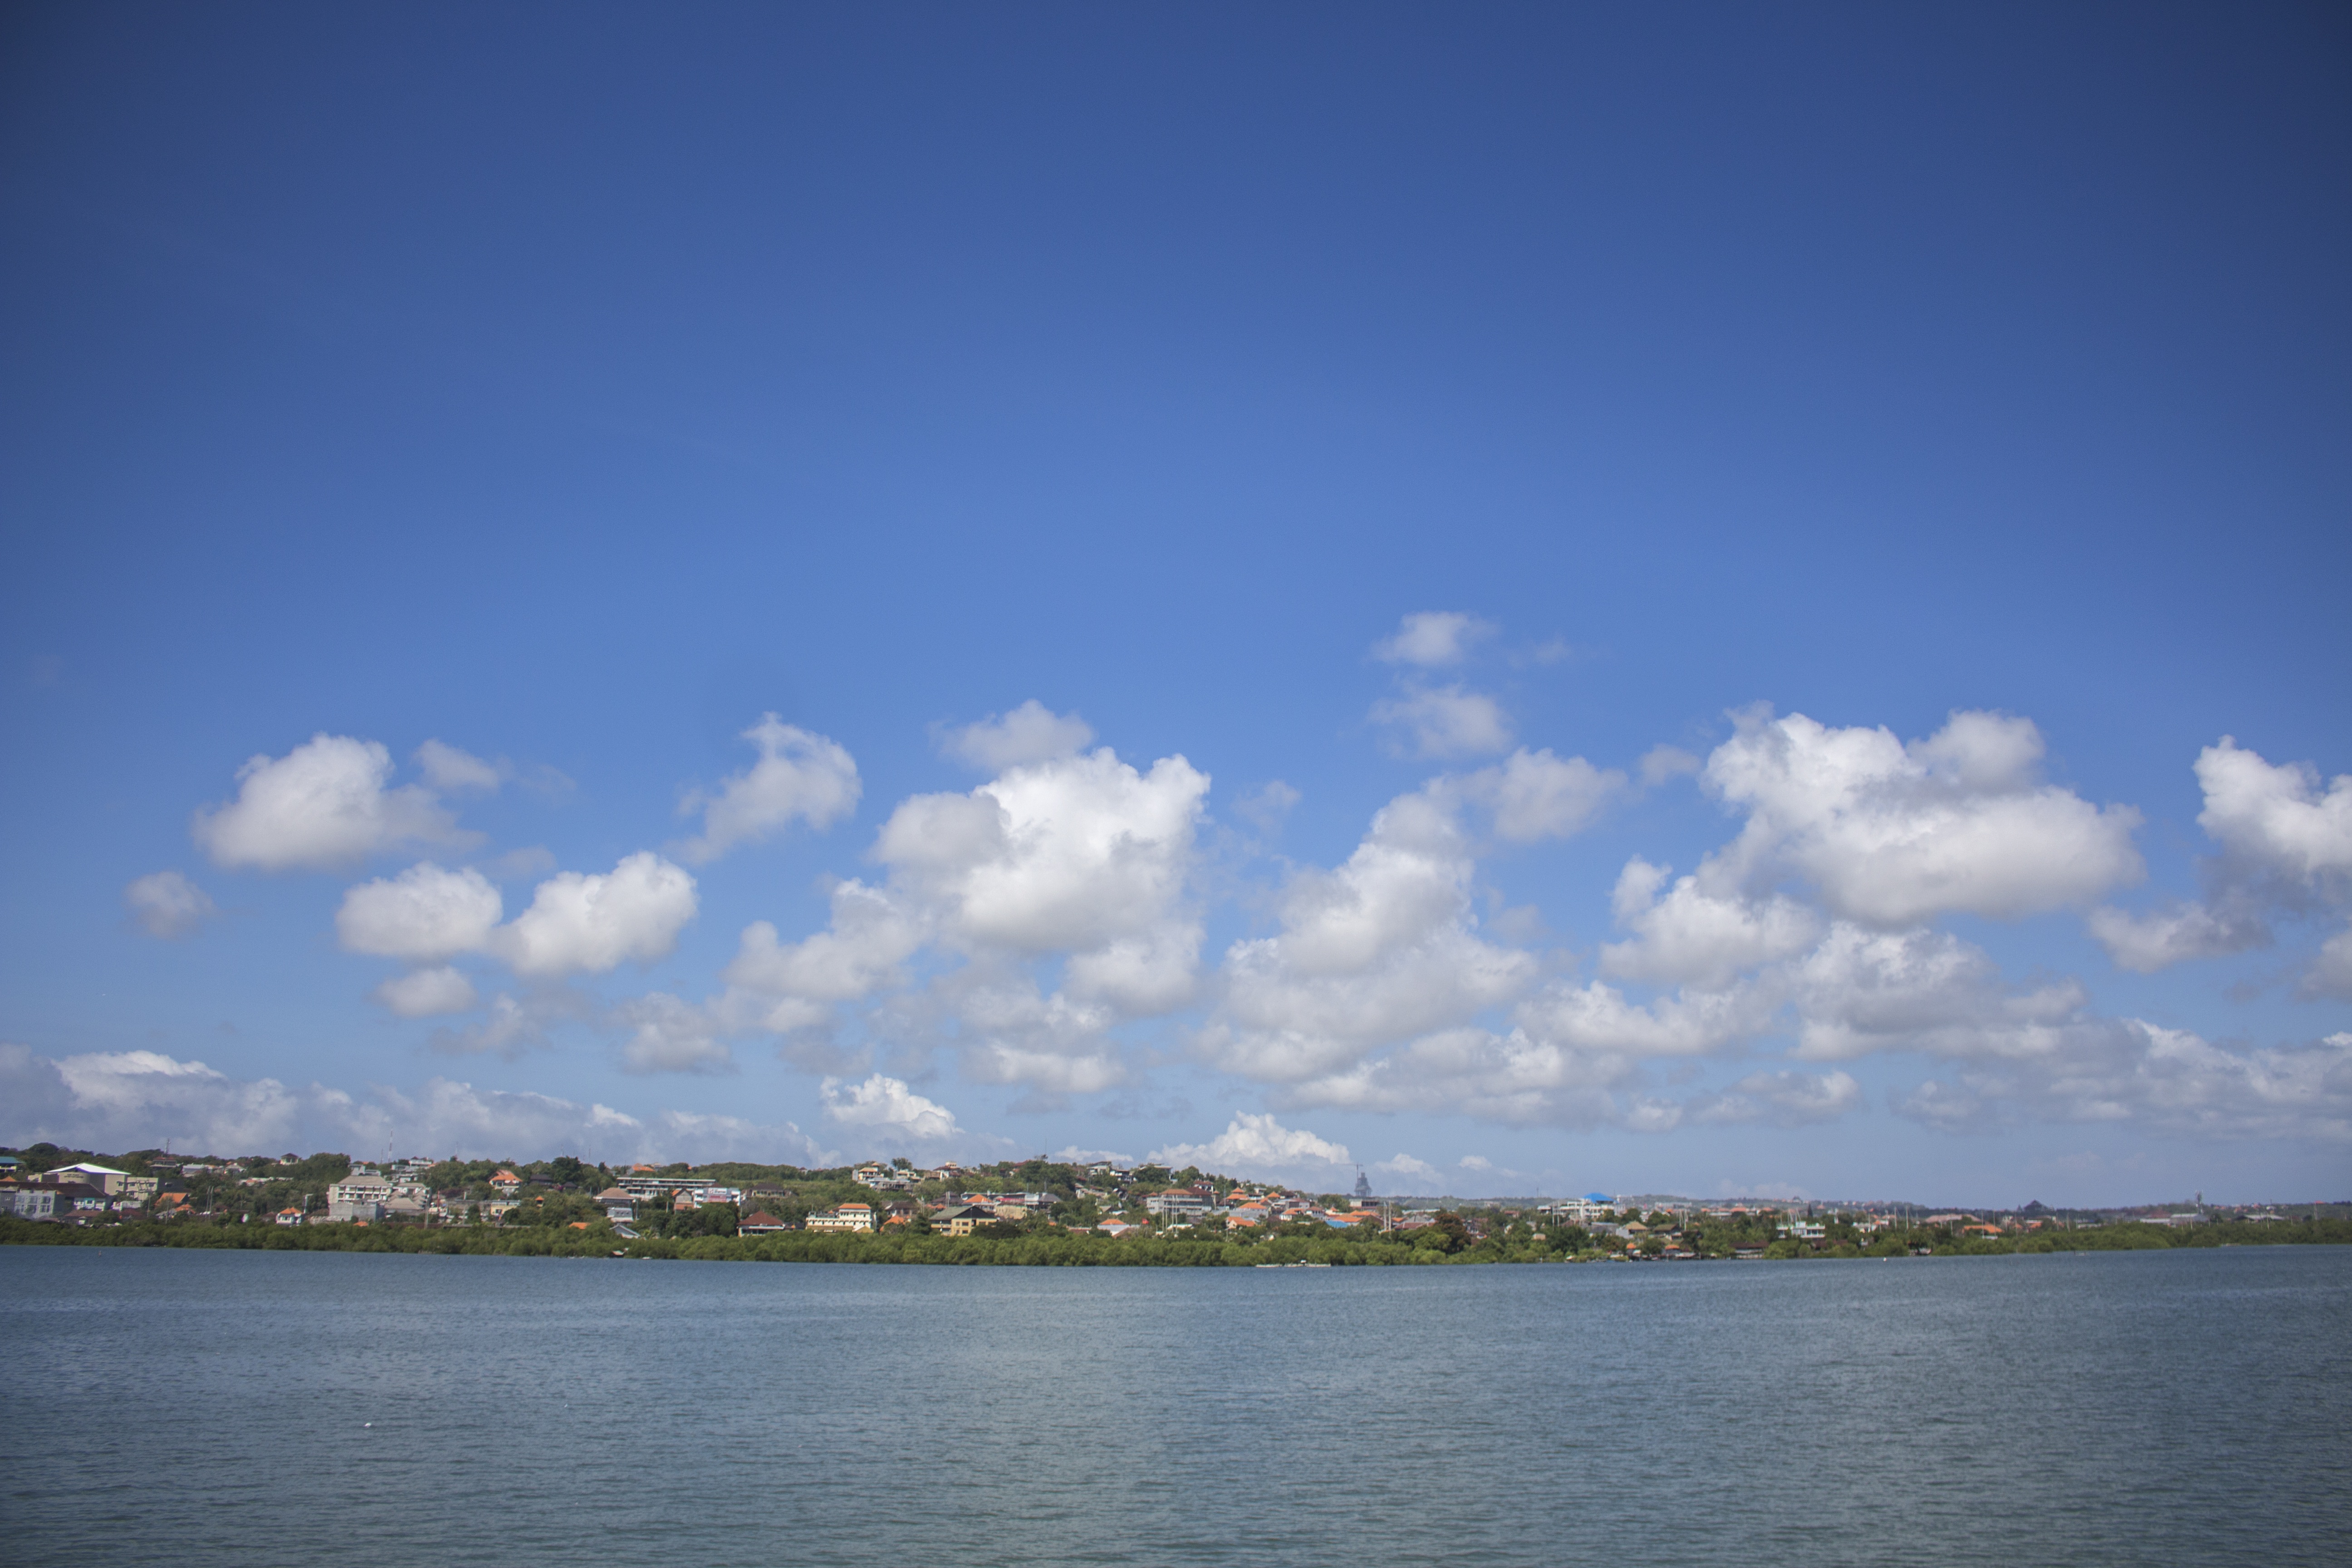
sea, coast, water, ocean, horizon, cloud, sky, sunlight, shore, lake, city, village, dusk, reflection, weather, bay, reservoir, body of water, loch, bali, cloudiness, jimbaran, wolking, meteorological phenomenon, geographical feature